Agkistrodon taylori

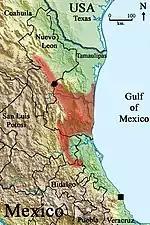
Distribution of "Agkistrodon taylori": circle = type locality of "A. taylori"; square = type locality of "A. bilineatus lemosespinali"

Recent molecular studies have produced strong evidence indicating that pitvipers made a single invasion into the New World, presumably via the Bering Land Bridge in the early Tertiary or late Cretaceous, with a subsequent divergence resulting in a northern temperate group (including "Agkistrodon", "Crotalus", and "Sistrurus") and a Neotropical group. Of the Old World pitvipers, "Gloydius" appears to be phylogenetically close to the New World pitvipers, but the exact relationship between Old World and New World pit vipers is not fully resolved at this time. The molecular evidence indicates the genus "Agkistrodon" is a monophyletic group, meaning they all share a common ancestor, and suggest that copperheads, ("Agkistrodon contortrix") are the most basal (ancestral) living lineage of the genus, with the cottonmouths ("Agkistrodon piscivorus") basal to Taylor's cantil ("A. taylori"), and "A. taylori basal" to the remaining cantils of Latin America.